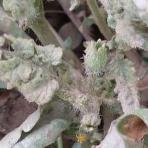
Crop: Tomato
Condition: virosis-d